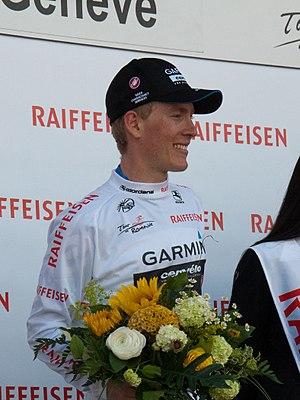
Tour de Romandie 2011, Le vainqueur du classement du meilleur jeune Andrew Talansky portant le maillot blanc final.
Andrew Talansky, né le 23 novembre 1988 à Miami, est un coureur cycliste américain, professionnel entre 2008 et 2017. Il a notamment remporté le Critérium du Dauphiné 2014 et terminé deuxième de Paris-Nice un an plus tôt. Depuis fin 2017, il pratique le triathlon.